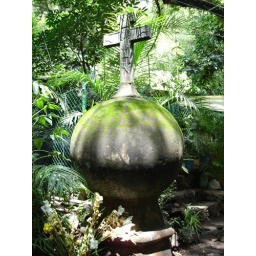
cross over ball